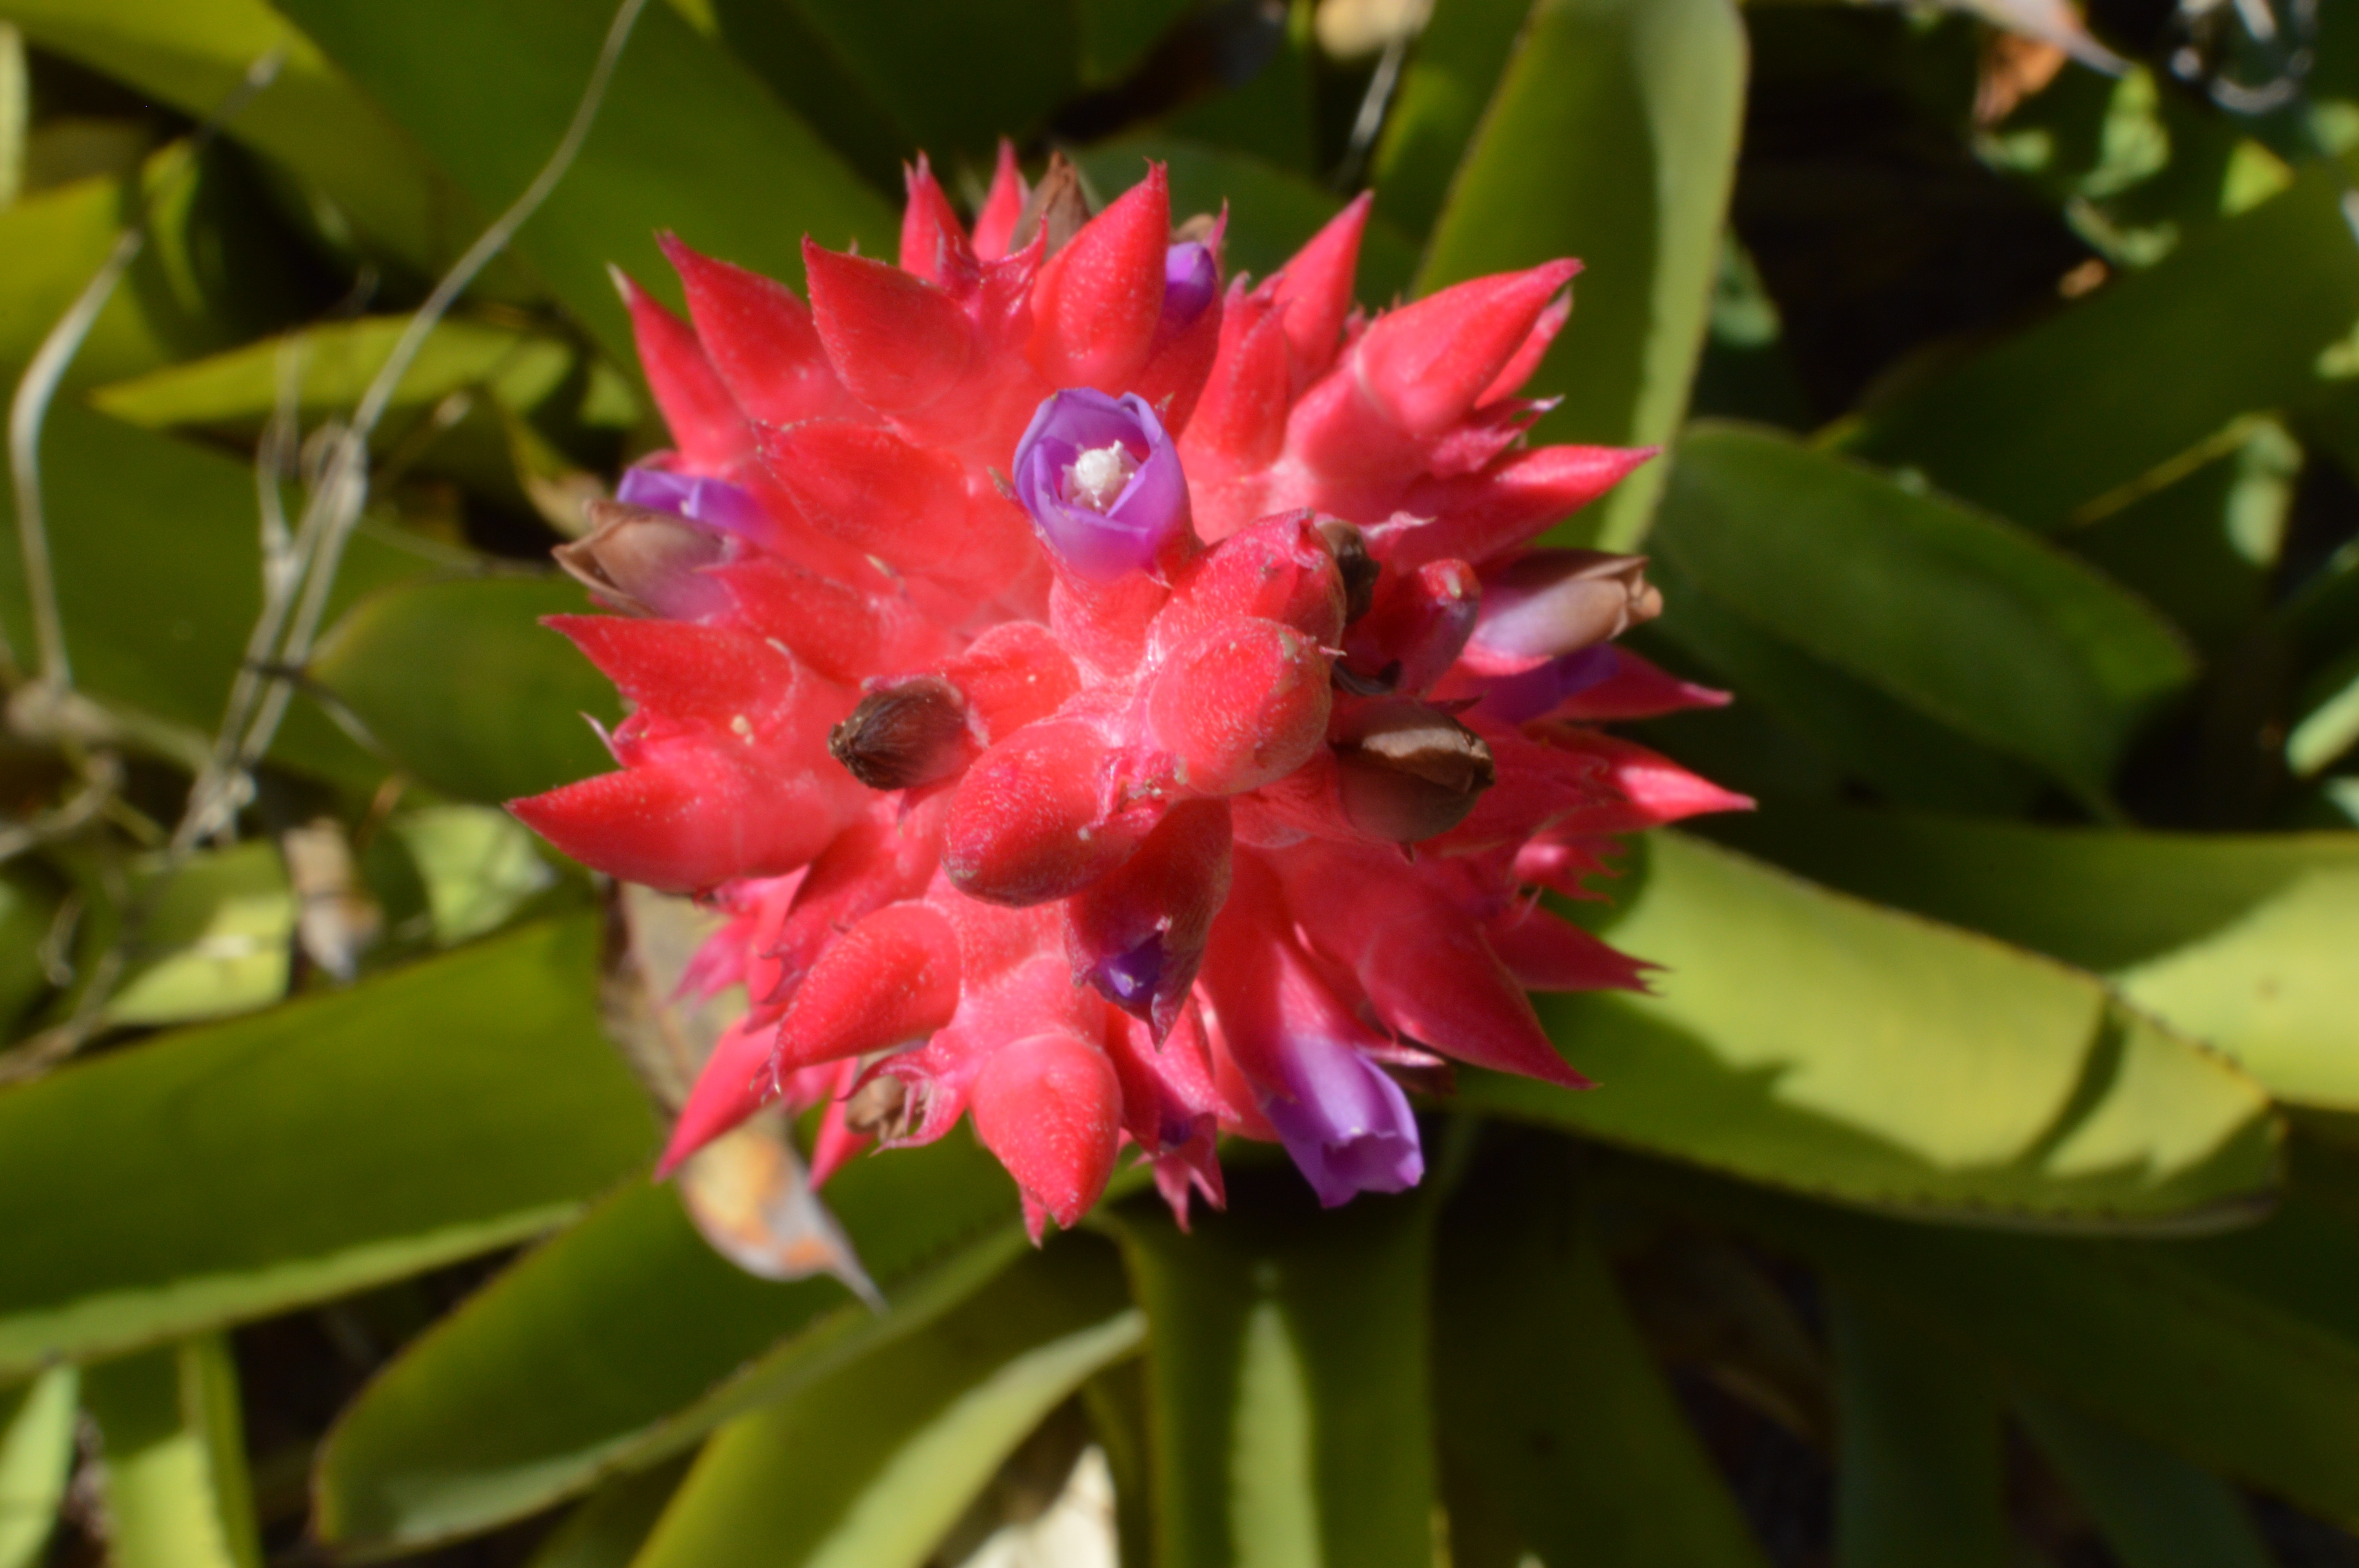
blossom, plant, flower, macro, botany, flora, shrub, macro photography, flowering plant, woody plant, land plant